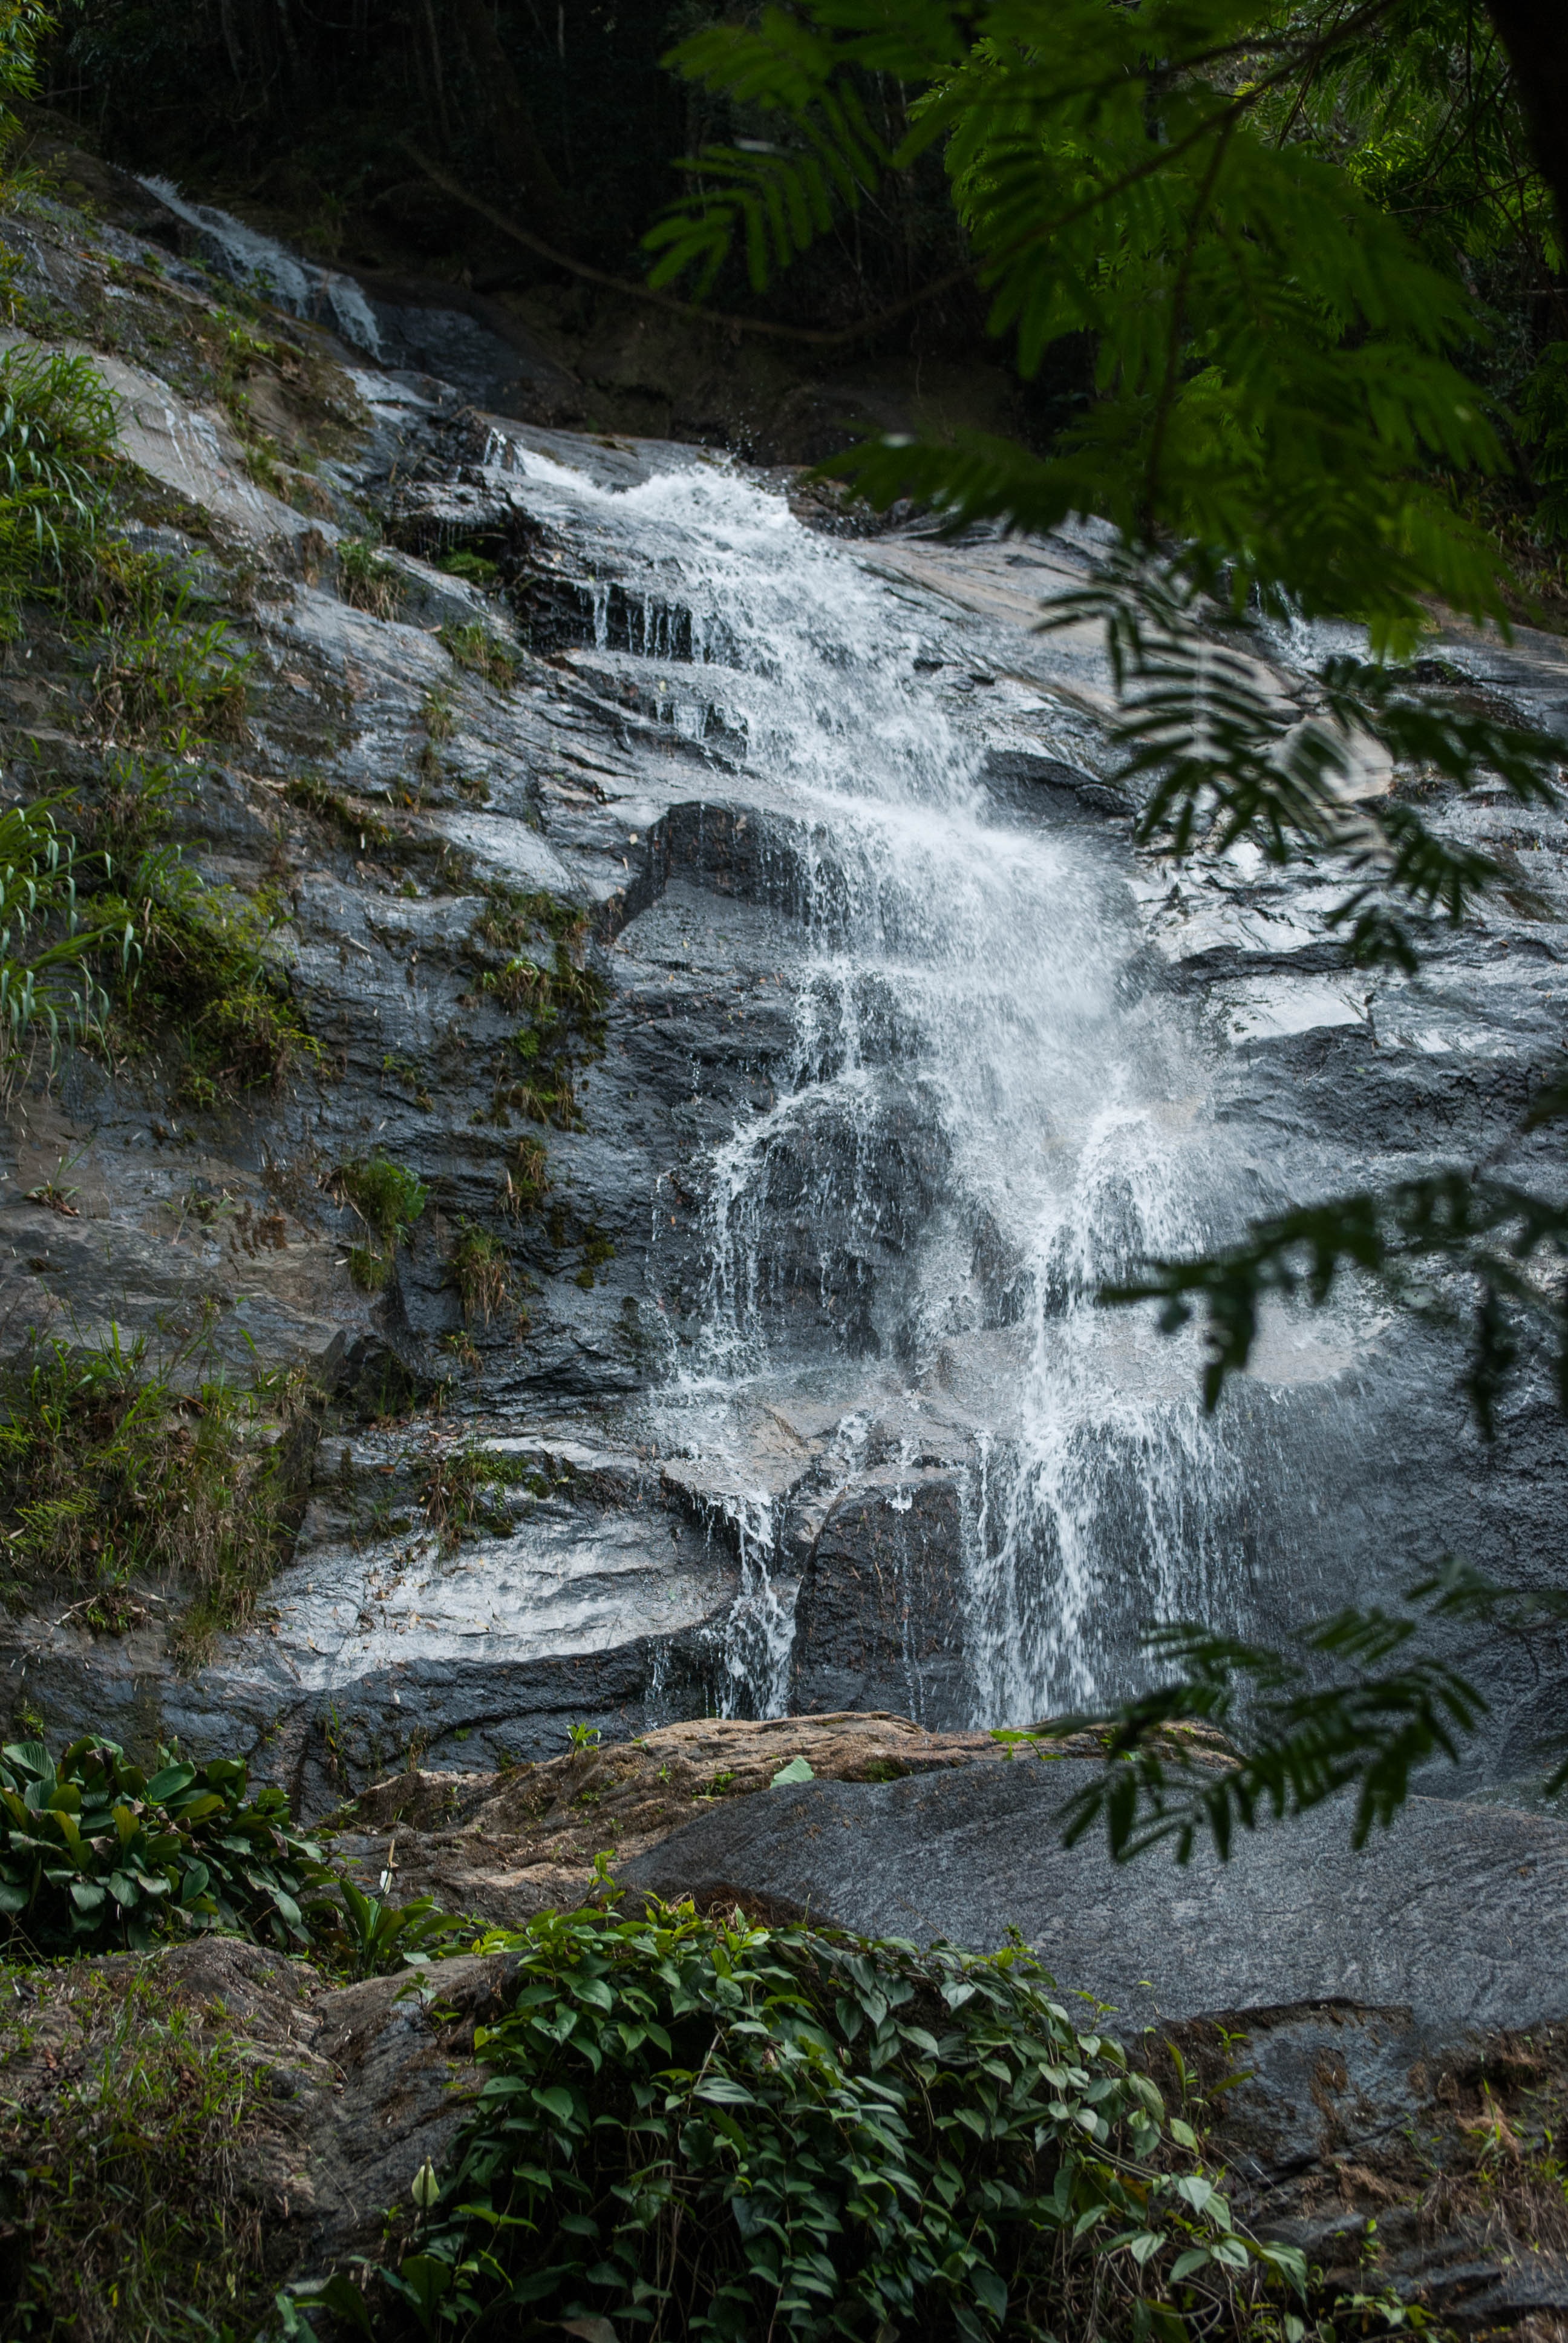
water, nature, forest, rock, waterfall, wilderness, river, stream, cascade, jungle, autumn, body of water, rio de janeiro, rainforest, wasserfall, water feature, watercourse, tijuca